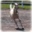
Label: horse